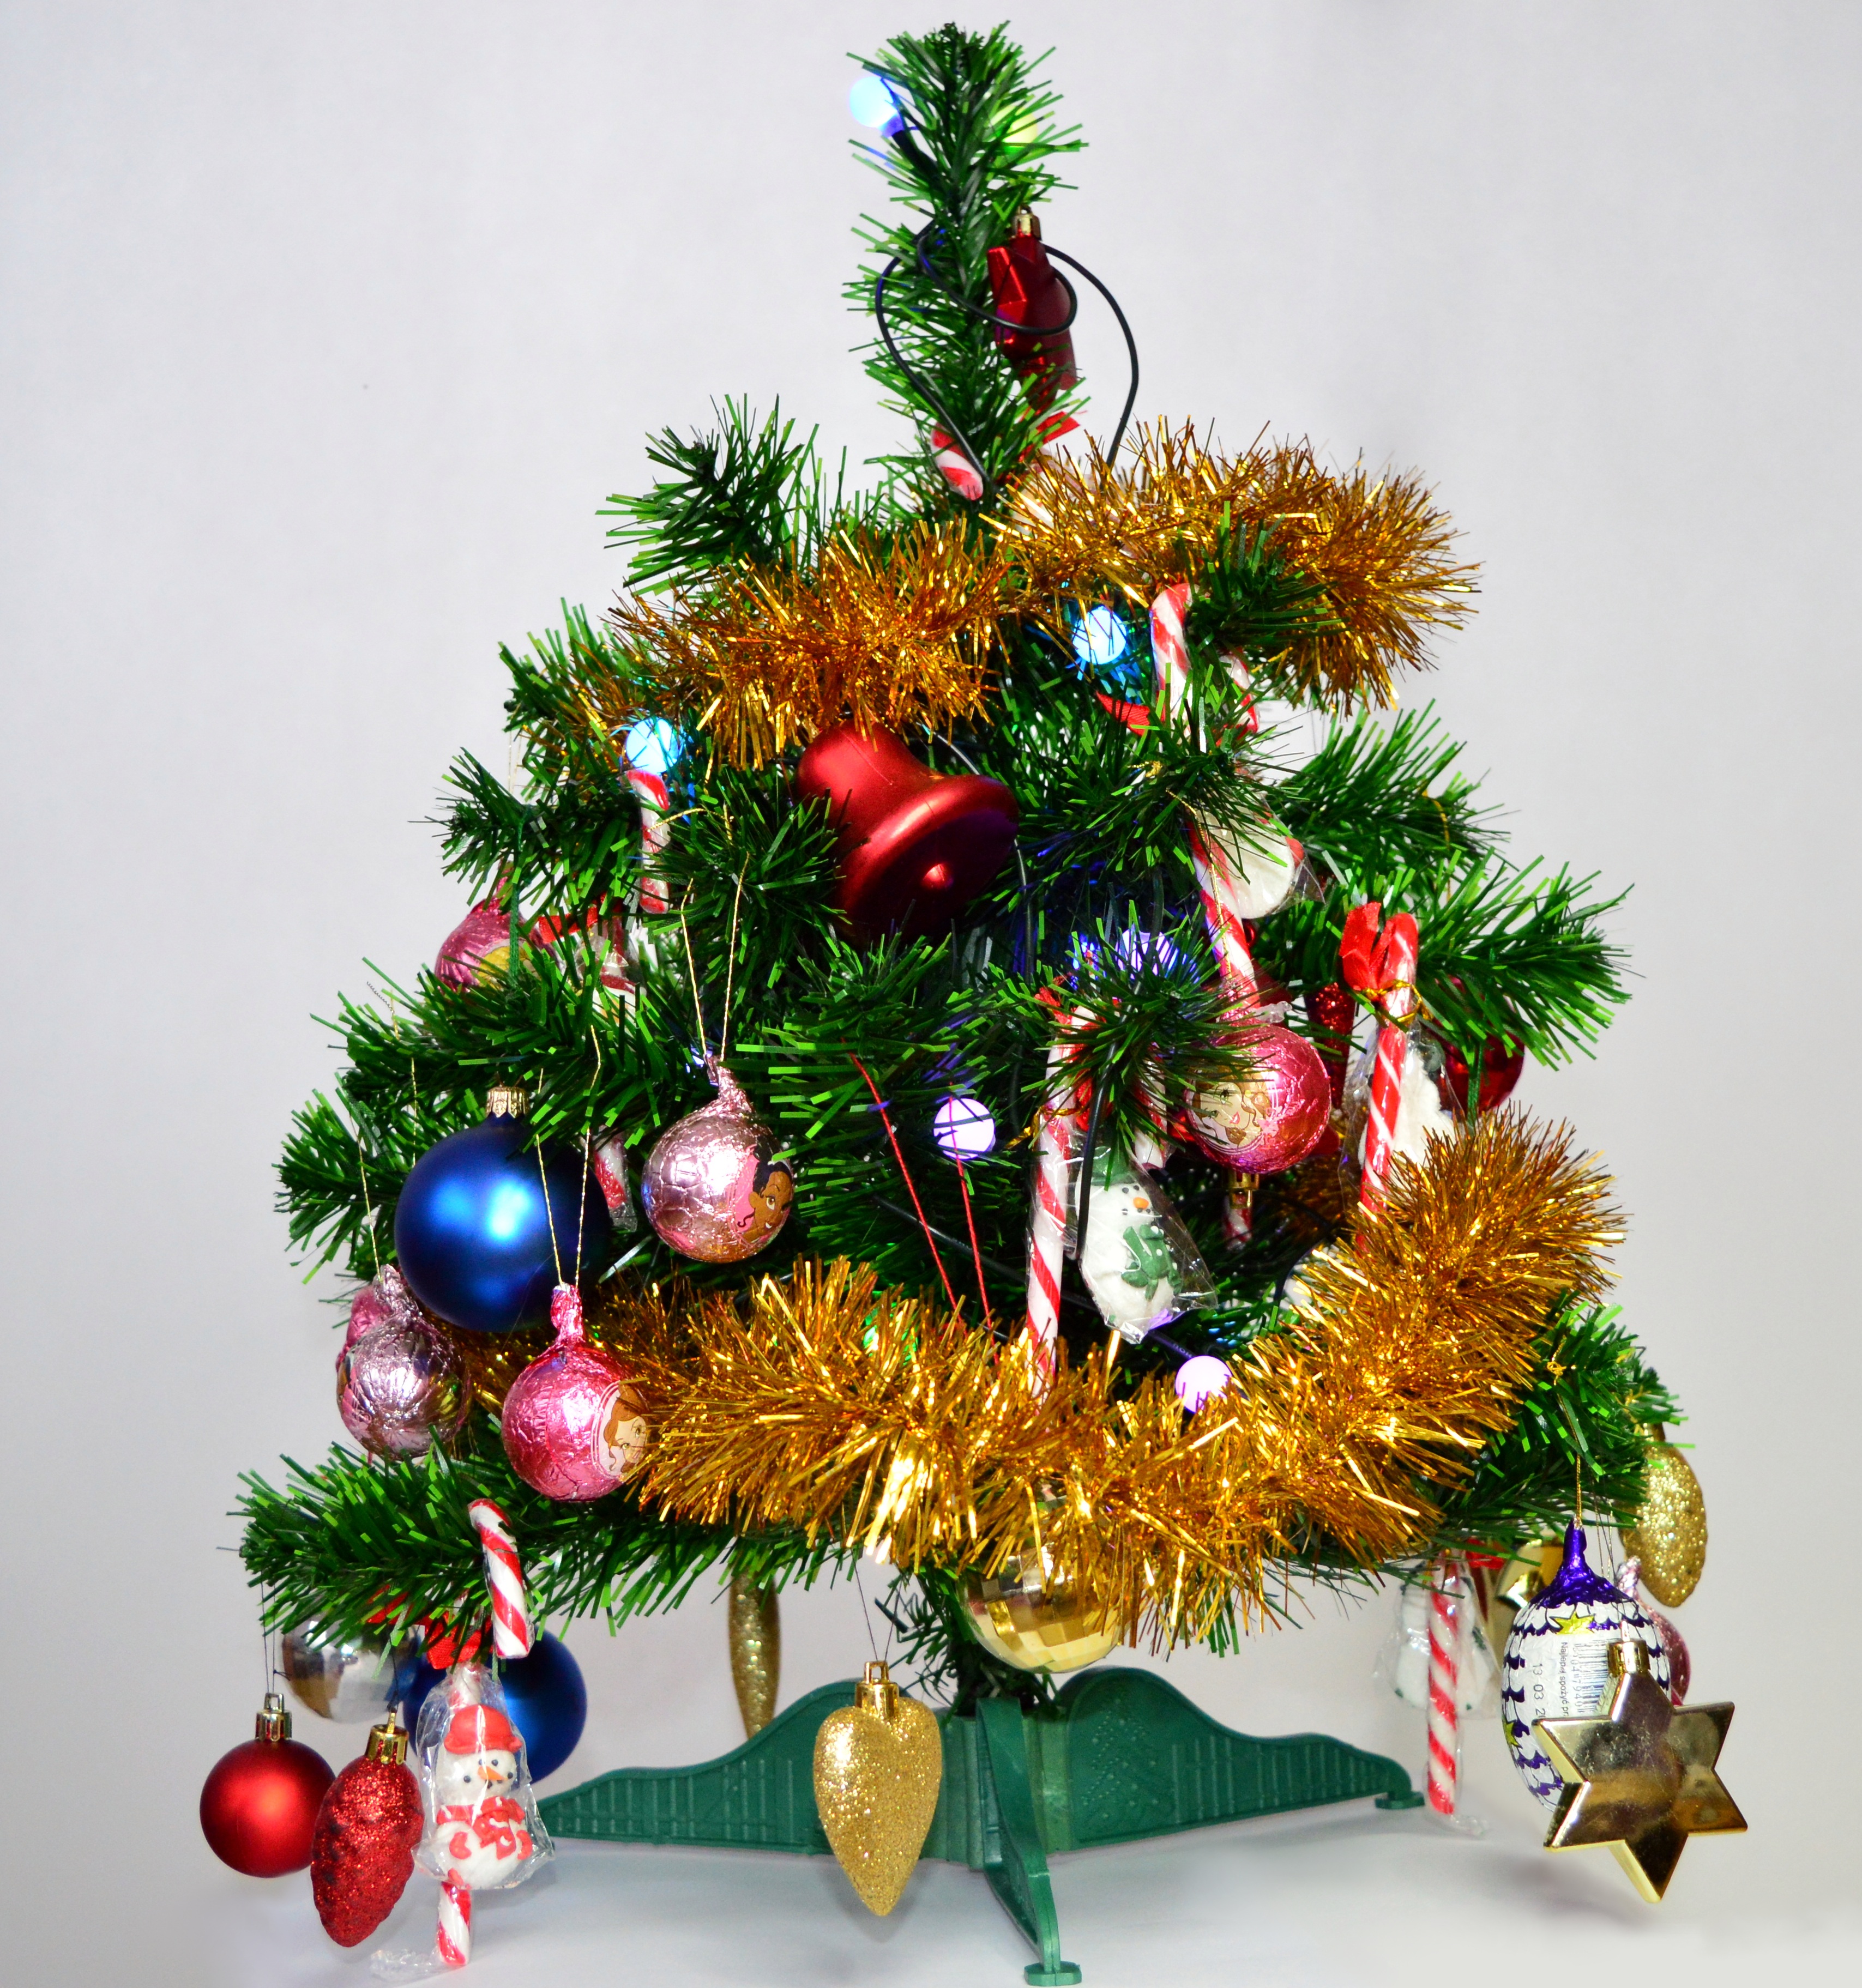
tree, branch, decoration, green, christmas, fir, decor, christmas tree, bauble, christmas decoration, holidays, floristry, nicholas, pendant, merry christmas, openwork, asterisk, ecru, purple violet